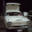
Label: automobile